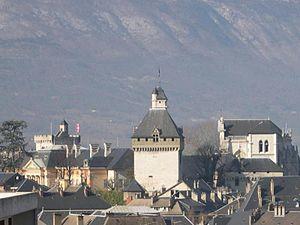
Rhône-Alpes l'Ain, l'Ardèche, la Drôme, l'Isère, la Loire, le Rhône, la Savoie et la Haute-Savoie) et la métropole de Lyon. Son chef-lieu est Lyon.
Le tourisme en pays de Savoie présente l'activité touristique sur le territoire savoyard, englobant les départements français de la Savoie et de la Haute-Savoie. Il est représenté par la marque Savoie Mont Blanc.